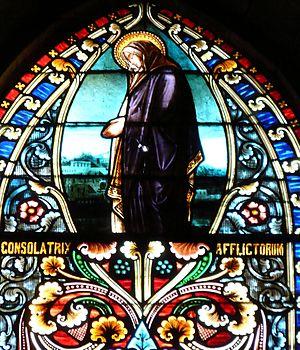
Détail d'un vitrail représentant sainte Marie, église Saint-Thomas, Excideuil, Dordogne, France.
Consolatrice des Affligés, ou Notre-Dame de la Consolation est un des nombreux vocables de la Vierge Marie, mère de Dieu. Il fait partie des titres mariaux par lesquels la mère du Christ est invoquée dans la prière litanique qui porte son nom.